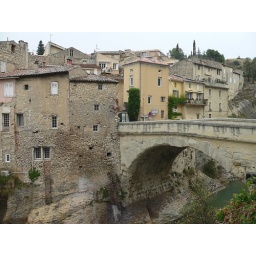
Vaison la Romaine. Roman bridge over the river Ouveze going to the high town.